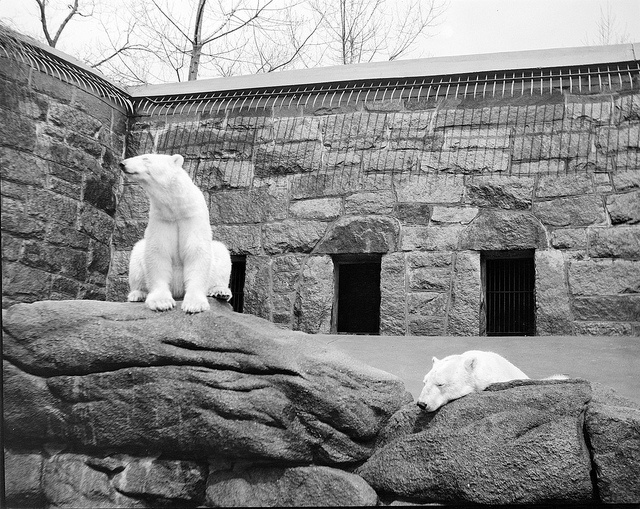
A couple of polar bears sitting on top of large rocks.
two polar bears sitting on rocks inside an enclosed area
The two polar bears are waiting for their midday snack.
A polar bear sitting atop a large rock while another lays on another rock.
A polar bears perches up upon a rock in its habitat.